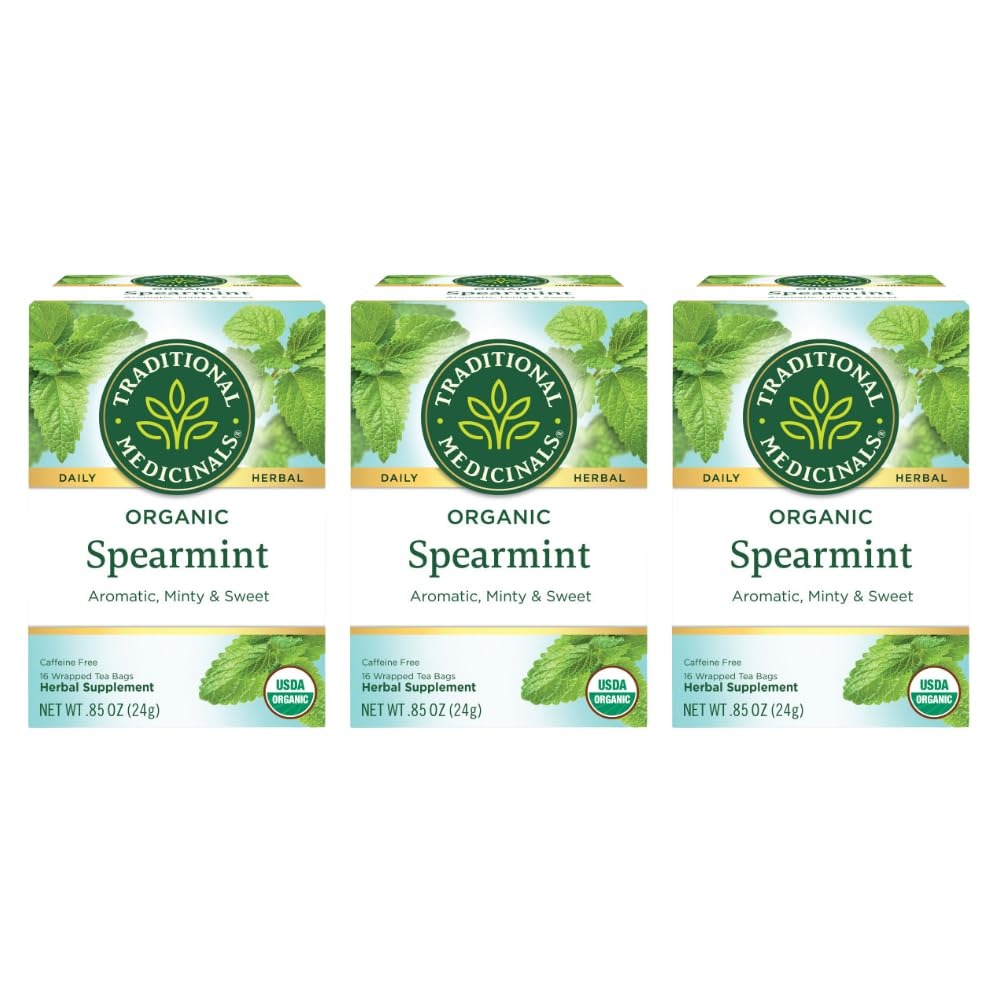
Item Name: Traditional Medicinals Tea Organic Spearmint 16ct, 6Pack
Bullet Point 1: Kosher: Meets kosher dietary standards
Bullet Point 2: Organic: Made with certified organic ingredients
Bullet Point 3: Caffeine Free: Contains no caffeine
Bullet Point 4: Herbal Blend: A refreshing mix of spearmint, moringa, and sage
Bullet Point 5: Traditional Medicinals: From a trusted brand in herbal teas
Product Description: Save On Traditional Medicinal's 3x16 Bag Spearmint Tea. Spearmint Is Pleasantly Aromatic And Sweet. In Contrast To Peppermint, Spearmint Does Not Produce A Cooling Sensation. Children Often Find It To Be More Agreeable Than Peppermint. Kosher. (Note: This Product Description Is Informational Only. Always Check The Actual Product Label In Your Possession For The Most Accurate Ingredient Information Before Use. For Any Health Or Dietary Related Matter Always Consult Your Doctor Before Use.)
Value: 16.0
Unit: Count

Price: 32.425